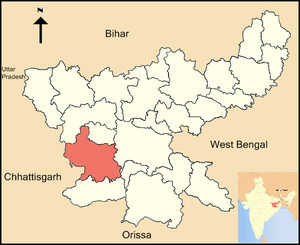
Le district de Gumla est un district de l'état du Jharkhand, en Inde,